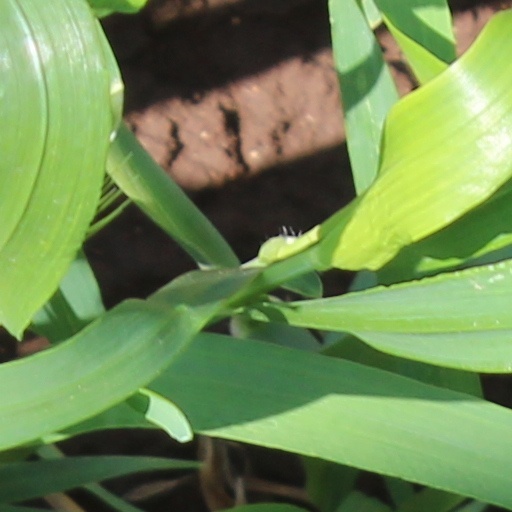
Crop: wheat